Songs for Swingin' Sellers

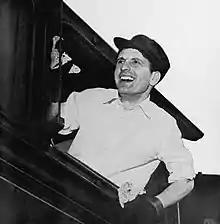
In "Puttin' On the Smile", Lenny Goonigan frequently mentions "workin' on the railroad", an allusion to Lonnie Donegan's "Rock Island Line"

"The Contemporary Scene – 1: Radio Today" consists of two sketches. The first, "Lord Badminton's Memoirs", has Sellers as an aristocrat recounting his life and betraying his disregard for the welfare of his employees. In his liner notes for the album, Peter Munro-Smith advised that the sketch may bring on "an acute attack of nostalgia" to those over seventy. The second, "The Critics", has Sellers and the comic actress Irene Handl poking art critics in broadcasting, with a panel of speakers discussing an art exhibition at the Tate using excessive, indecipherable jargon. Handl's character, Faith Bradshaw, is a parody of Dilys Powell. Sellers' rendition of "My Old Dutch", a music hall song published in 1892 and written by Albert Chevalier and Charles Ingle, is delivered with mock-sentimentality and deliberately over-the-top emotion. The song had been taught to Sellers as a child by his mother, Peg, and biographer Ed Sikov has postulated that Sellers' apparent distaste of it explains the rendering's "distinctly nasty edge". "The Contemporary Scene – 2: T.V. Today" consists of two sketches. The first, "Face to Face", has Sellers play a loquacious interviewer who never allows his interviewee to answer the questions. The second, "In a Free State", presents an interview with Mr Bedham, an Irish playwright who is "slurred, angry, panting and ready to commit murder to get at a drink". Bedham is a parody of the Irish playwright Brendan Behan, who generated significant publicity for his play "The Quare Fellow" in June 1956 when he made a drunken appearance on BBC Television programme "Panorama". According to the journalist William J. Weatherby, Behan's wife admired Sellers' impersonation of her husband and considered Bedham's references to "the thirst" the most accurate part of the sketch.